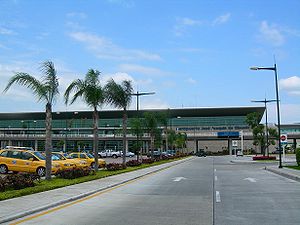
Aeropuerto Internacional José Joaquín de Olmedo
Fra lufthavnen.
Aeropuerto Internacional José Joaquín de Olmedo er en lufthavn beliggende i Guayaquil, Ecuador. Den betjener godt 5 millioner passagerer årligt.